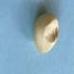
Maize quality: Good